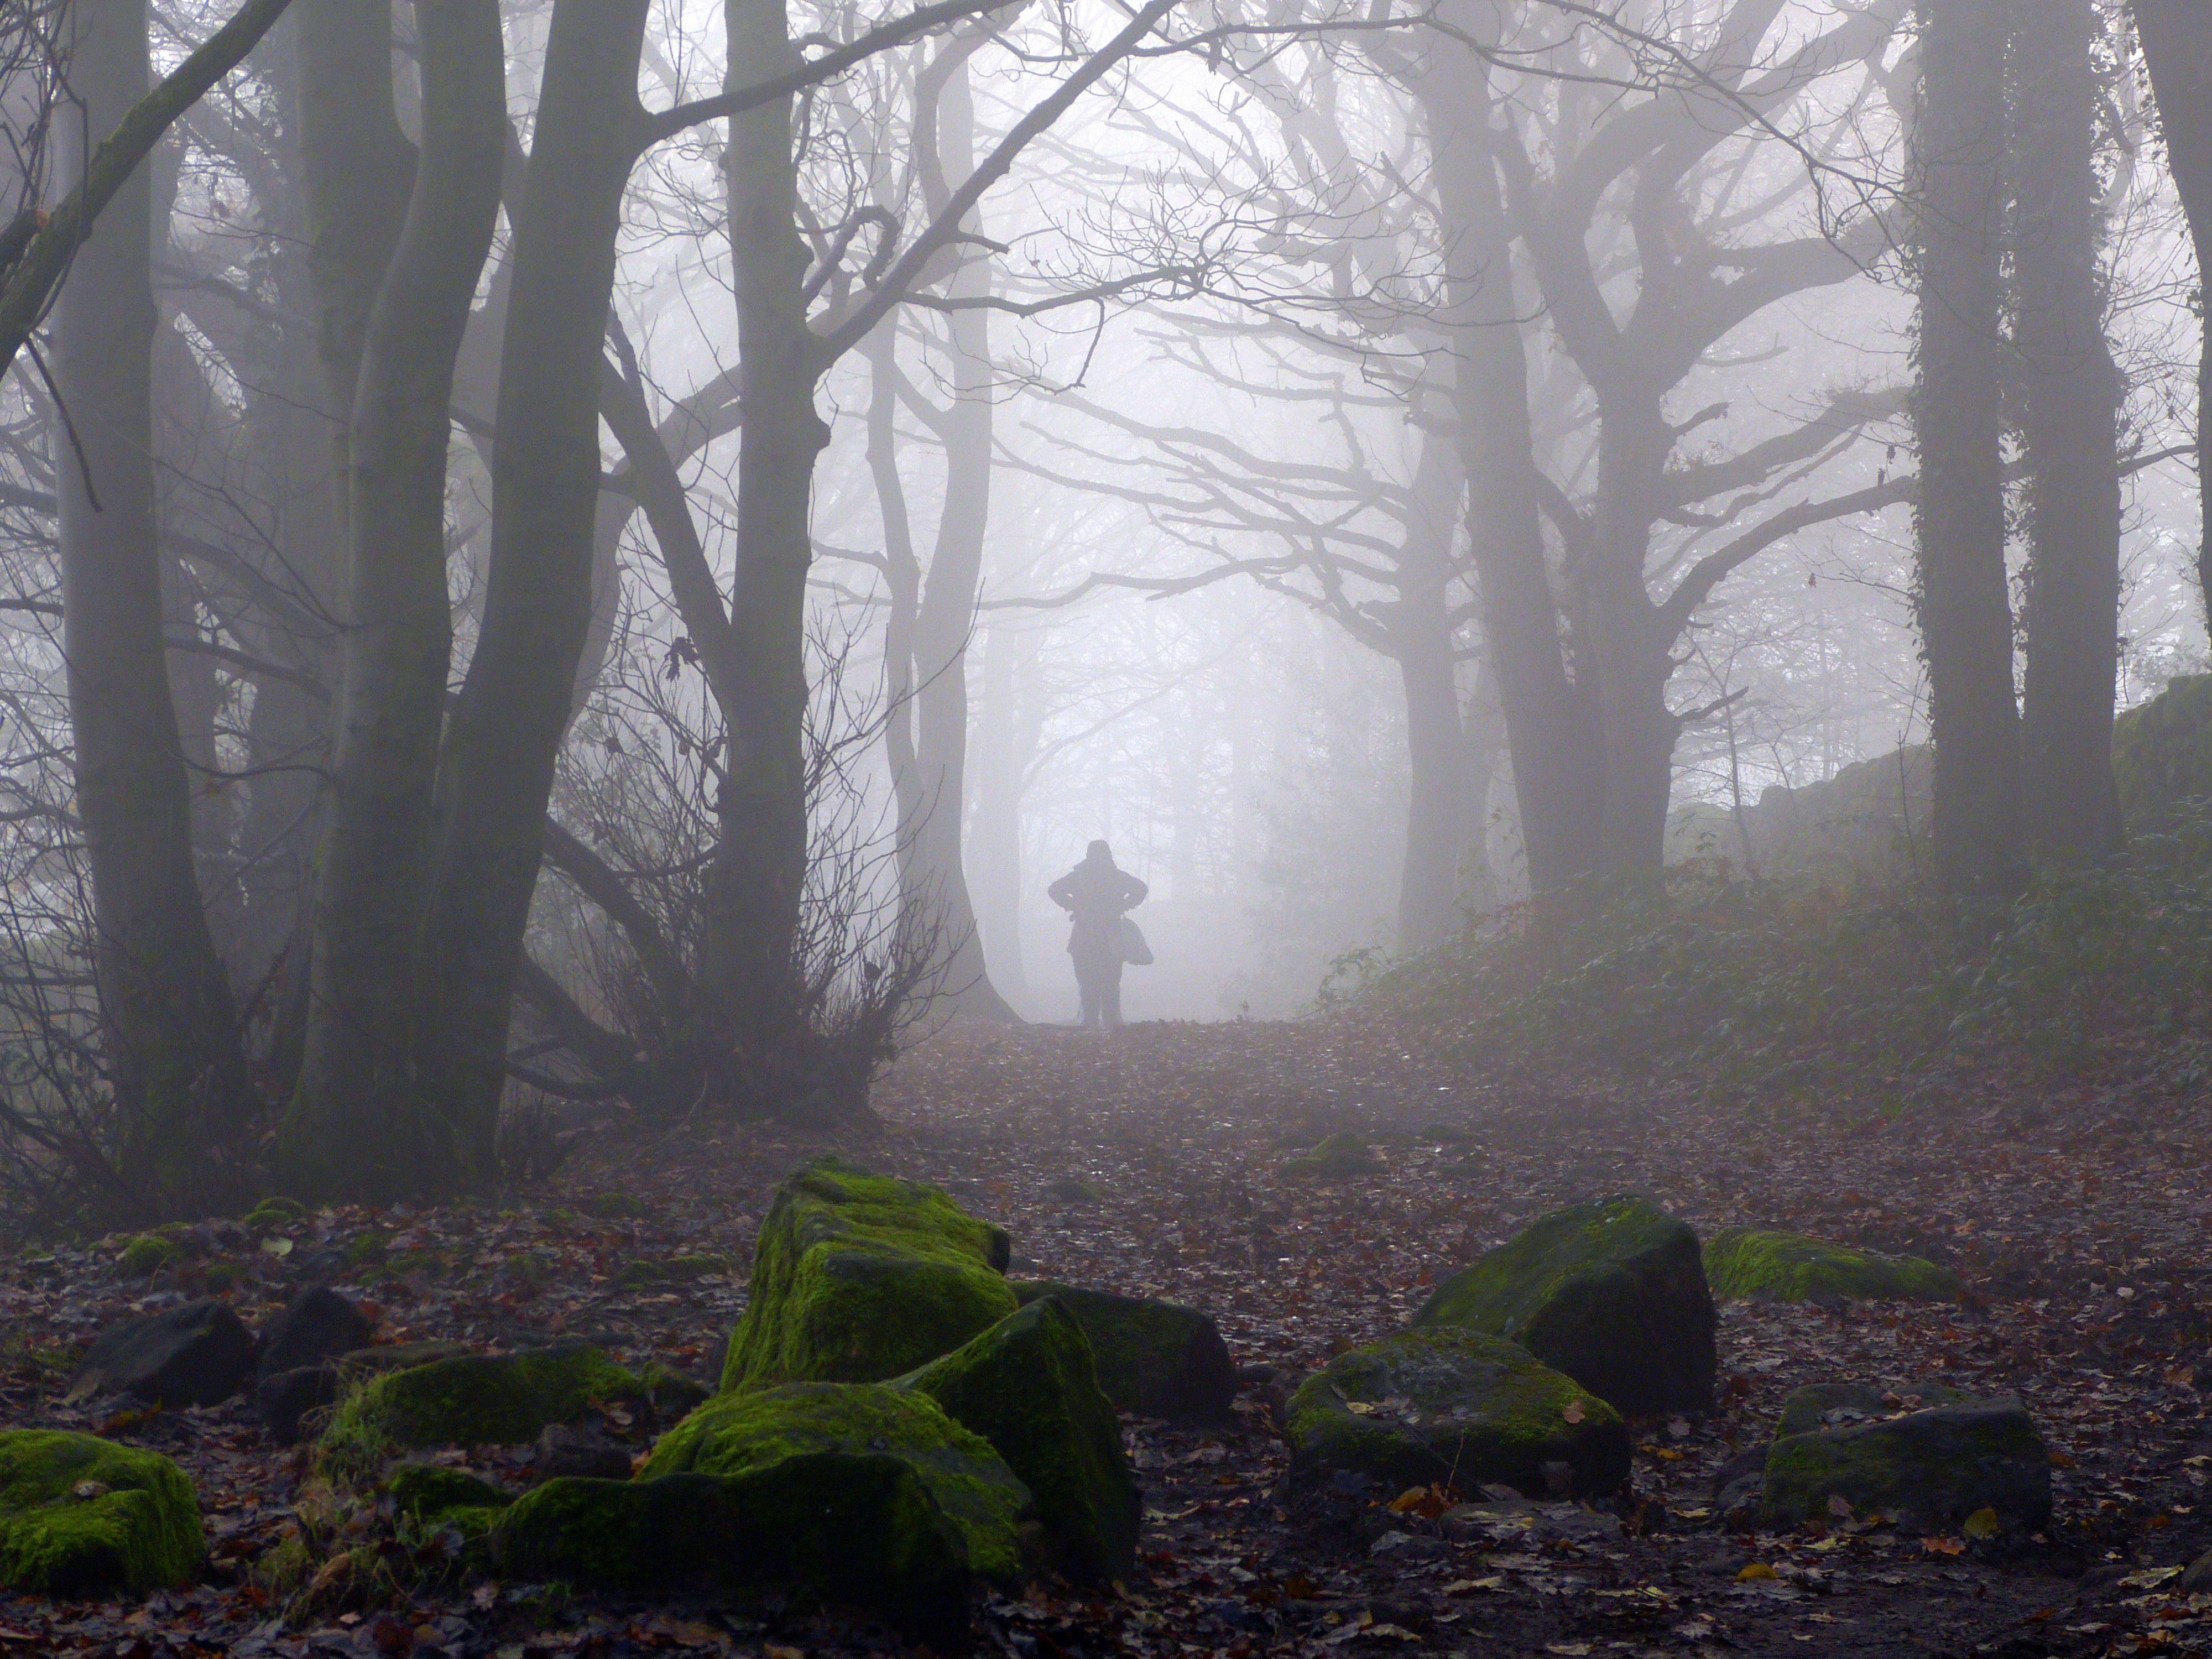
tree, mist, fog, natural landscape, nature, atmospheric phenomenon, woodland, forest, natural environment, old growth forest, atmosphere, morning, biome, nature reserve, haze, deciduous, sunlight, Northern hardwood forest, leaf, landscape, plant, woody plant, sky, temperate broadleaf and mixed forest, branch, temperate coniferous forest, tropical and subtropical coniferous forests, state park, wood, jungle, rainforest, autumn, valdivian temperate rain forest